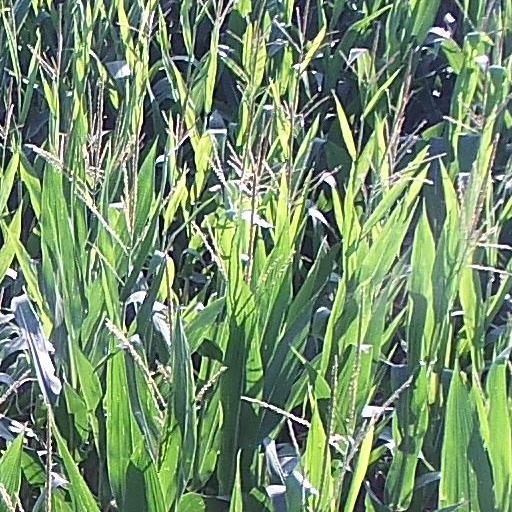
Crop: maize; corn